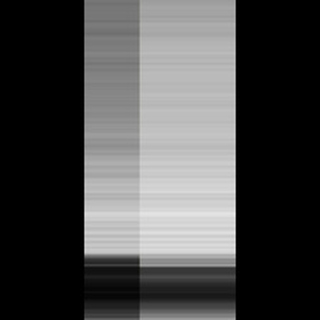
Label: sugarcane_red_rot